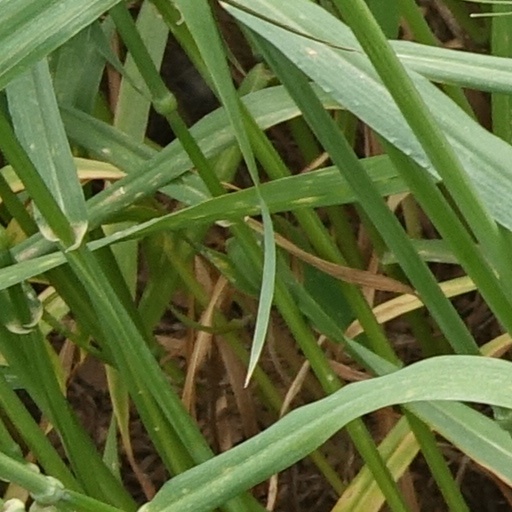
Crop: wheat